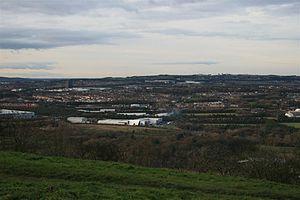
Washington est une ville anglaise de la cité de Sunderland au Royaume-Uni. Elle faisait historiquement partie du comté de Durham et a rejoint celui de Tyne and Wear lors de sa création en 1974. La ville est située à équidistance des villes de Newcastle upon Tyne, Durham et Sunderland.